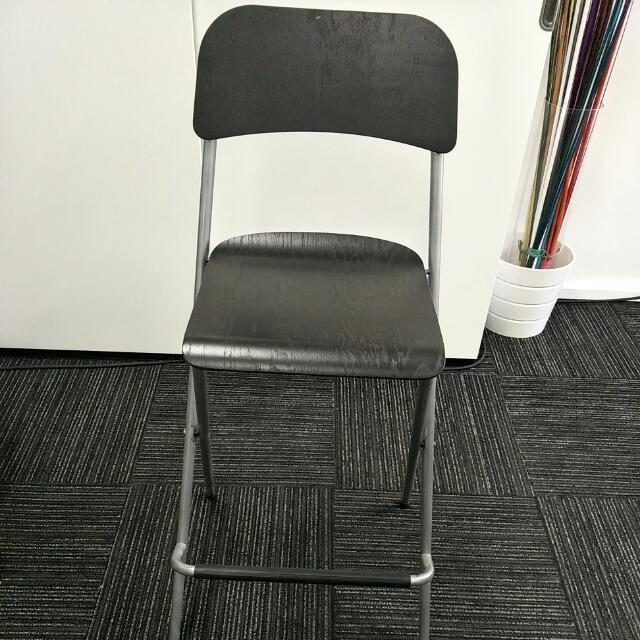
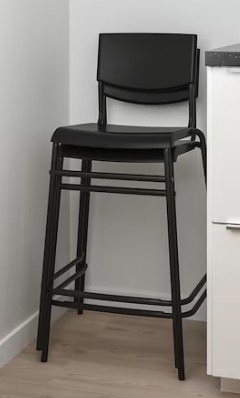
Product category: stool
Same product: no